Edmond Catefort

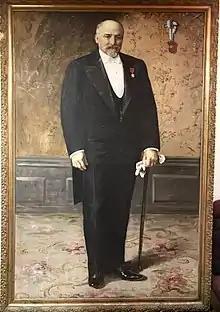
Edmond Catefort

Catefort was born in 1838 in Sainte Foy la Grande, a commune in the Department of Gironde, Region of Aquitaine, southwestern France. At the age of 18, he travelled to Valparaiso, Chile, in 1856. He later settled in Quito, where he married María Elina Velasco Fabara and had four children: Edmundo, Jorge, Francisco, and Bertha.